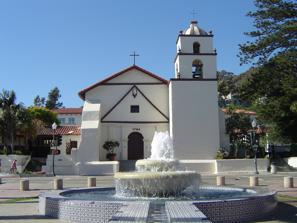
Building: Mission San Buenaventura
Country: United States of America
Year built: 1809
18th-century Spanish mission in California Mission Basilica San Buenaventura The restored chapel at Mission San Buenaventura in July, 2005 Location in California Location 211 East Main Street Ventura, California 93001 Coordinates 34°16′52″N 119°17′53″W / 34.28111°N 119.29806°W / 34.28111; -119.29806 Name as founded La Misión San Buenaventura English translation St. Bonaventure Mission Patron St. Bonaventure Nickname(s) "Mission by the Sea" Founding date March 31, 1782 Founding priest(s) Junípero Serra , O.F.M. Founding Order Ninth Military district Second Native tribe(s) Spanish name(s) Chumash Ventureño Native place name(s) Mitsqanaqa'n Baptisms 3,875 Marriages 1,097 Burials 3,150 Secularized 1836 Returned to the Church 1862 Governing body Roman Catholic Archdiocese of Los Angeles Current use Parish church / museum U.S. National Register of Historic Places Official name: Mission San Buenaventura and Mission Compound Site Designated 1975 Reference no. #75000496 California Historical Landmark Reference no. #310 Website www .sanbuenaventuramission .org Mission San Buenaventura ( Spanish : Misión San Buenaventura , Ventureño : mitsqanaqan̓ ), formally known as the Mission Basilica of San Buenaventura , is a Catholic parish and basilica in the Archdiocese of Los Angeles . The parish church in the city of Ventura, California , United States, is a Spanish mission founded by the Order of Friars Minor . Founded on March 31, 1782, it was the ninth Spanish mission established in Alta California (or Nueva California) and the last to be established by the head of the Franciscan missions in California, Junípero Serra . Designated a California Historical Landmark , the mission is one of many locally designated landmarks in downtown Ventura. The mission was named after St. Bonaventure , a 13th-century Franciscan saint , one of the early leaders of the Order to which the friars belonged, and a Doctor of the Church . On June 9, 2020, Pope Francis elevated the church to a minor basilica , and on July 15, 2020, the feast day of its patron saint, the announcement of the Pope's action was made and the elevation of the mission's status was officially proclaimed by Archbishop José Gómez of Los Angeles . The name of the mission was changed to reflect this new status in the Catholic Church . Mission San Buenaventura was planned to be founded in 1770, but the founding was delayed because of the low availability of the military escorts needed to establish the mission.  In 1793, the first church burned down. When the mission was completed, it included an adjacent quadrangle with living and work space. All that remains of the original mission is the church and its garden. History Spanish Empire The founding of the San Buenaventura Mission traces to the decision on Palm Sunday , March 30, 1749, by the Franciscan friar Junipero Serra to journey to the New World as a missionary to the native peoples. Thirty-three years and one day later he raised the Cross at "la playa de la canal de Santa Barbara" (the beach of the Santa Barbara Channel) on Easter morning, March 31, 1782. Assisted by Pedro Benito Cambon, he celebrated a High Mass, preached on the Resurrection, and dedicated a mission to San Buenaventura (St. Bonaventure). It had been planned as the third in the chain of twenty-one missions founded by Serra but was destined to be the ninth and last founded during his lifetime, and one of six he personally dedicated. Under the direction of Friar Cambon, whom Serra left in charge of the new mission, a system of aqueducts were built by the Chumash people between 1805 and 1815 to meet the needs of the Mission population and consisted of both ditches and elevated stone masonry . The watercourse ran from a point on the Ventura River about ½ mile north of the remaining ruins and carried the water to holding tanks behind the mission, a total of about 7 miles (11 km). With plentiful water, the mission was able to maintain flourishing orchards and gardens, which were described by |English navigator George Vancouver as the finest he had seen. The water distribution system was damaged by floods and abandoned in 1862. The mission's first church was destroyed by fire in 1793. The construction of a second church was abandoned because "the door gave way." A permanent replacement was not able to be rebuilt until 1812. About the same time, the San Miguel Chapel and the Santa Gertrudis Chapel were completed. A series of earthquakes and an accompanying seismic sea wave in 1812 forced the friars and Indian neophytes to seek temporary shelter a few miles inland. Six years later the friars had to remove sacred objects from the church and the whole mission flee into the hills to elude an attack led by Argentine pirate Hippolyte de Bouchard, who was pillaging the missions and had just conducted a successful attack against Mission San Juan Capistrano . Mexico Fernando Librado , a Chumash elder and master tomol builder was born at the mission in 1839. After its independence from Spain, in 1834 the Mexican government issued a secularization decree, divesting the friars of administrative control over the missions. In 1845 Mission San Buenaventura was rented to Jose Arnaz and Narciso Botello and was later sold illegally to Arnaz. The mission did not fully escape the impact that the Mexican–American War of 1846–1847 had on California. On January 5, 1847, while on its way from Santa Barbara to Los Angeles , the 428 men-strong California Battalion , under the command of U.S. Army Major John C. Fremont , managed to disperse an armed force of up to 70 enemy Californios near the mission. United States As California had become a state of the Union, when Joseph Sadoc Alemany , O.P. , was named the first Bishop of Monterey in 1850, he petitioned the United States Government to return that part of the mission holdings comprising the church, clergy residence, cemetery, orchard, and vineyard to the Catholic Church. The request was granted in the form of a proclamation by President Abraham Lincoln on May 23, 1862. Because of severe damage in the 1857 Fort Tejon earthquake , the Mission's tile roof was replaced by a shingle roof. In 1893, Cyprian Rubio "modernized" the interior of the church, painting over the original artwork; when he finished, little of the old church was untouched. The windows were lengthened, the beamed ceiling and tile floor were covered, and the remnants of the quadrangle were razed. The west sacristy was removed to provide room for a school, which was not actually built until 1921. During the pastorate of Patrick Grogan the roof of the church was once again tiled, the convent and present rectory were built, and a new fountain was placed in the garden. The education of children at Mission San Buenaventura has flourished intermittently since 1829 (during Mexican rule) and continuously since 1922. Originally a four-classroom structure, Holy Cross School served its students and the parish admirably since its 1922 dedication. In 1925 it was expanded to accommodate growth and in 1949 a subsequent renovation brought it out to Main Street (El Camino Real) with no space left for further expansion. In a major restoration under the supervision of Aubrey J. O'Reilly in 1956–1957 the windows were reconstructed to their original size, and the ceiling and floor were uncovered. A long-time parishioner commissioned the casting of a bell with an automatic angelus device and donated it to the mission; it hangs in the bell tower above the four ancient hand-operated bells. The second half of the 20th century brought more growth, as well as wear-and-tear and obsolescence, and the school's problems far exceed spatial deficiency. In response to this situation, the San Buenaventura Mission parish, under the leadership of Monsignor Patrick J. O'Brien, formed a Planning and Development Committee comprising parishioners, faculty, parish staff, and parents. In June 1994, the downtown firm of Mainstreet Architects and Planners prepared a conceptual master site plan for the mission properties, incorporating the design of a new school and an adjoining multi-purpose building which would serve both school and parish. This plan also necessitated the deconstruction of the convent and the two remaining Holy Cross Sisters moved into the larger St. Catherine by the Sea Convent, a short distance from the Mission. The entire roof of the church was removed and replaced in 1976. In December of that year the church was solemnly consecrated by Cardinal Timothy Manning , the Archbishop of Los Angeles . In 1982 the mission marked its bicentennial. A new three-story school building, with pre-kindergarten, kindergarten, and grades 1–8, located at the base of the hill behind the Mission, was dedicated in January 2001. The school also houses the Serra Chapel for Eucharistic Adoration , adult classrooms, a parish/school kitchen, and a large assembly hall used as a school auditorium and for large parish gatherings and one Sunday Mass. The assembly room was named after O'Brien, who was the pastor of the church for 25 years until his sudden death in 2005. The mission celebrated its 225th anniversary with a year-long series of events and activities during 2006–07. Description All that remains of the original mission is the church and its garden. A small museum sits at the mission with displays of Chumash Indian artifacts and mission-era items. Located in the historic downtown of Ventura, very few California missions had the center of business and commerce remain at the location where the mission was established like Mission San Buenaventura. The church remains an active Catholic parish , serving approximately 2,000 families, and services are still held in the parish church . The current pastor is Tom Elewaut, who has served since 2011. A reproduction of the Pieta at St. Peter's Basilica was donated to the parish in 2018. The Father Serra statue that was removed from the plaza in front of the Ventura City Hall was installed in the garden in 2024. Other historic designations National Register of Historic Places #NPS–75000497 – Mission San Buenaventura Aqueduct California Historical Landmark #113 – Site of "Junípero Serra's Cross" (the first cross on the hill known as La Loma de la Cruz, or the "Hill of the Cross") can be found in Grant Park, and was erected by Junípero Serra upon the Mission's founding California Historical Landmark #114 – Old Mission Reservoir , part of the water system for Mission San Buenaventura (the settling tank or receiving reservoir; the site can be found in nearby Eastwood Park) California Historical Landmark #114–1 – Mission San Buenaventura Aqueduct (Cañada Larga Road, just east of State Highway 33) consists of two surviving sections of viaduct about 100 feet (30 m) long, made of cobblestone and mortar Mission industries Mission San Buenaventura circa 1900. Note the thickness of the chapel side wall and the massive buttresses supporting it. Some animals at San Buenaventura were cattle , horses , sheep , donkeys and goats . The cattle were very important because they provided food, oil and hides. In the year of 1818, 35,274 cattle wandered over the mission lands as far as the Oxnard Plain . A little time after January 7, 1831, the animal population decreased to a low of 4,000 cattle, 3,000 sheep, 300 horses and 60 mules. In July 1839, Inspector-General E.P. Hartnell found 2,208 cattle, 1,670 sheep, 799 horses, 35 mules and 65 goats. The soil around Mission San Buenaventura was very good so the mission could grow many crops. San Buenaventura grew apples , grapes , bananas , pears , plums , pomegranates , figs , oranges , coconuts , beans , grain , corn and barley . In the year of 1818, 12,483 bushels of grain were harvested. Shortly after January 7, 1831, harvests had been reduced to 1,750 bushels of wheat, 2,000 bushels of barley, 500 bushels of corn, and 400 bushels of beans. In July 1839, Inspector-General William E.P. Hartnell found 322 fanegas of wheat, 182 fanegas of corn and 35 fanegas of peas. Mission bells Bells were vitally important to daily life at Mission San Buenaventura, which had five bells. The bells were borrowed from Mission Santa Barbara because there were no bells at the time. They were never returned. The bell facing north is labeled S. San Francisco 1781 . The bell facing east has the inscription: San Pedro Alcantra 1781 . A small swinging bell hangs in the southern arch with the lettering: Ave Maria S. Joseph . The only bell used daily at San Buenaventura is large and crown topped with a cross on its side. Inscribed on the bell is Ave Maria Pruysyma D Sapoyan Ano D 1825 , which means "Hail Mary Most Pure. Mary of Zapopan Year of 1825." This bell was originally cast for the church of Zapopan but was later sent to Mission San Buenaventura. Another bell, which was once the gift of the Spanish Viceroy, is inscribed Marquez de Croix Mexico November 12, 1770 . It is currently owned by Senora Isabel del Valle Cram. There are also two wooden bells in the museum that measure about two feet. These were the only wooden bells in the California missions. Gallery Mission courtyard Olive oil press Marian shrine Wooden bell in the museum Bell marking the El Camino Real Wooden cross, overlooking Pacific See also Spanish missions in California List of Spanish missions in California List of Catholic basilicas San Buenaventura Mission Aqueduct – carried the water about 7 miles (11 km) to serve the mission compound. San Miguel Chapel Site – location of the first outpost and center of operations while the first Mission was being constructed nearby. USNS Mission Buenaventura (AO-111) – the lead ship in a Class of fleet oilers built during World War II . City of Ventura Historic Landmarks and Districts Notes